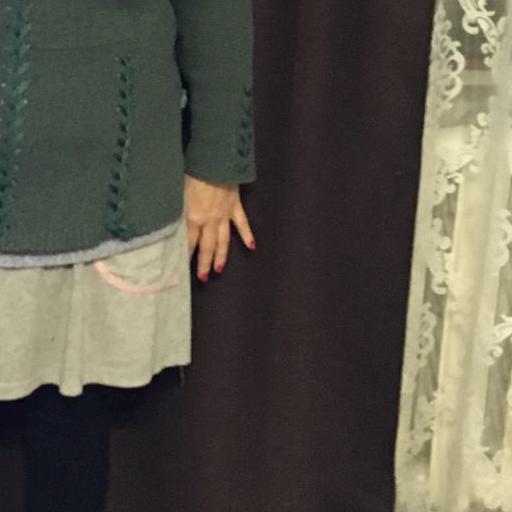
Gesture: no_gesture